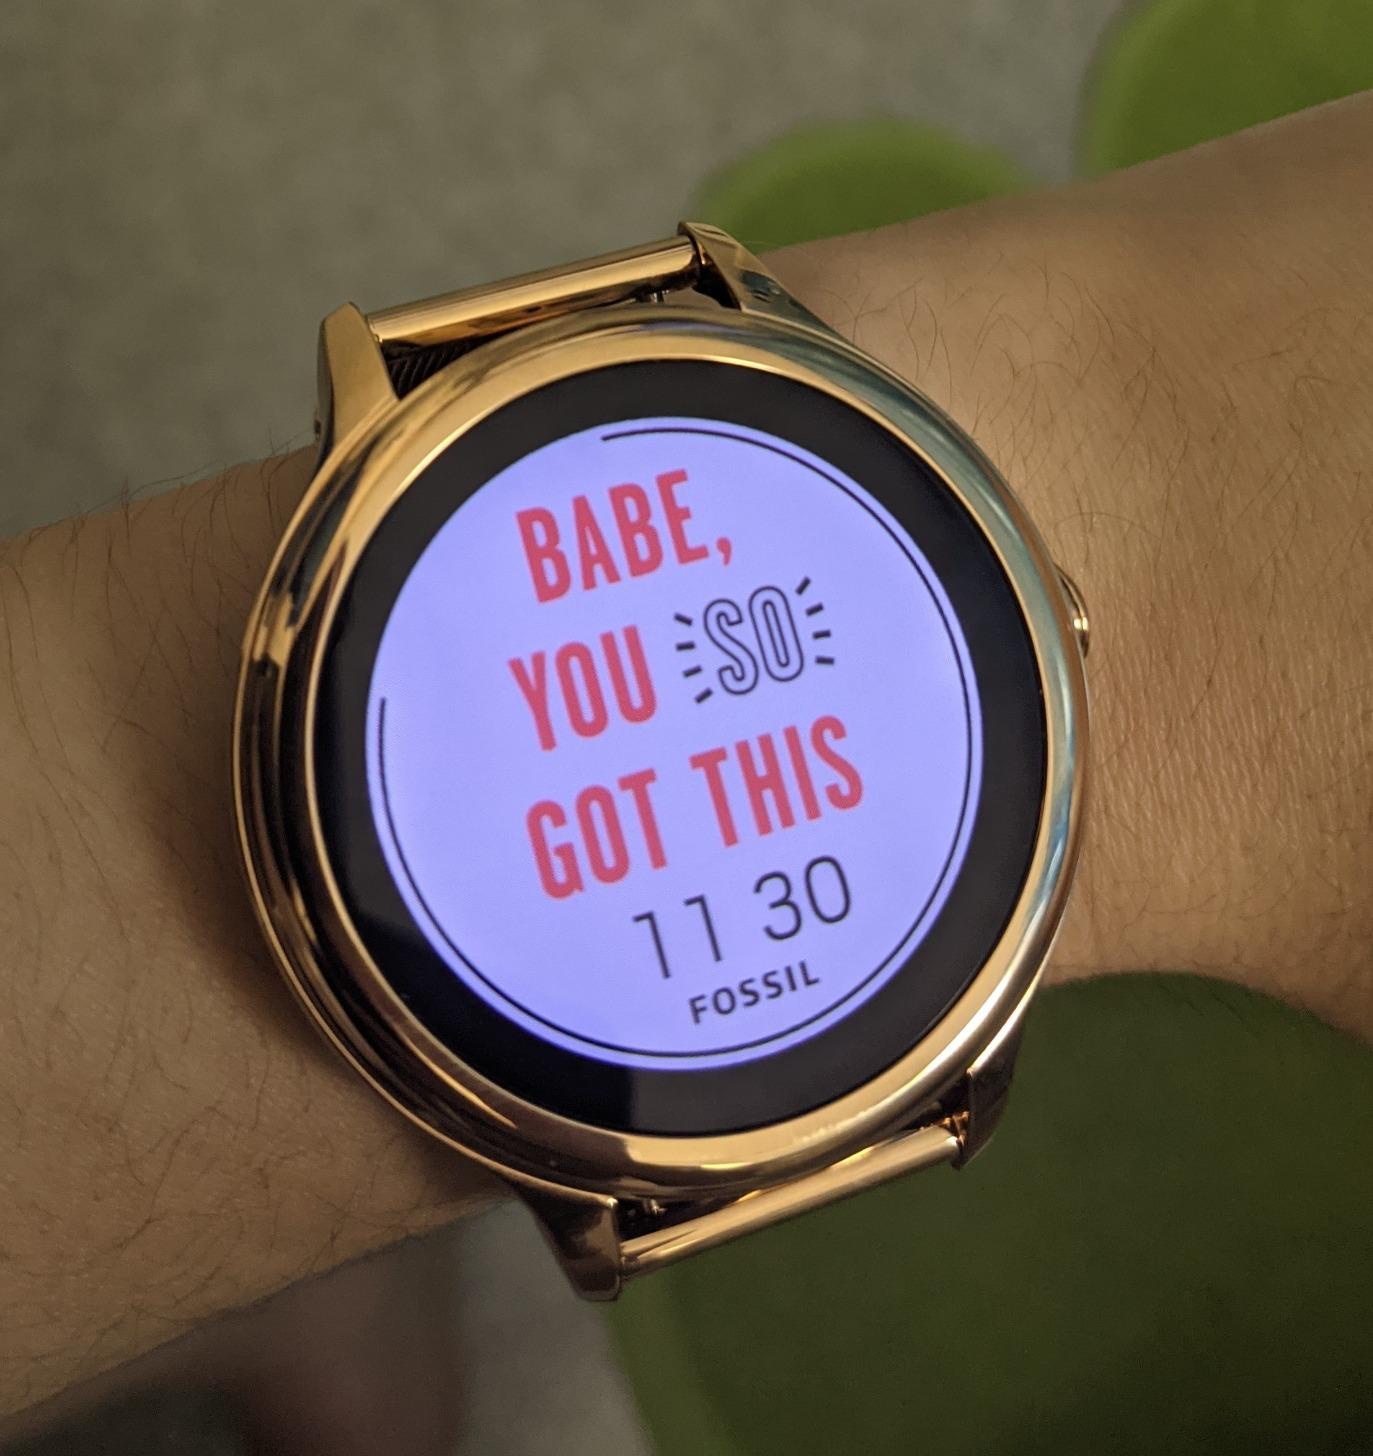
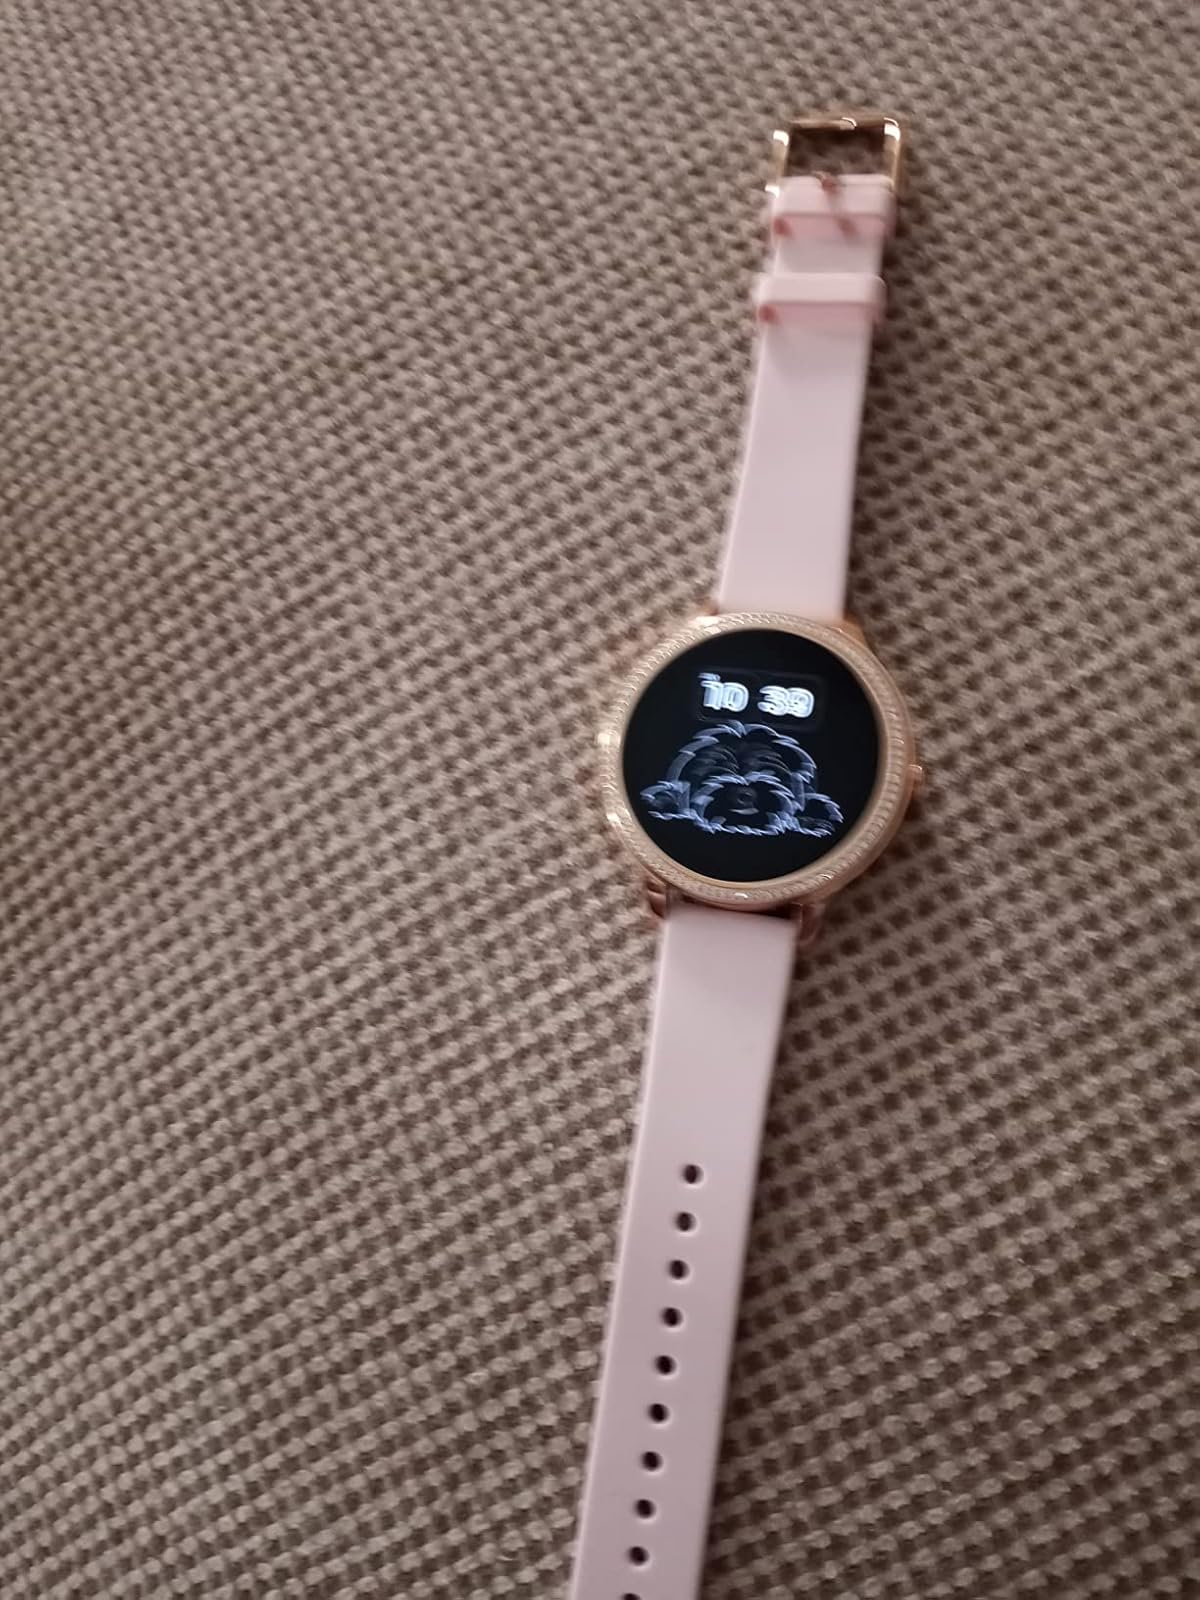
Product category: smartwatch
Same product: no